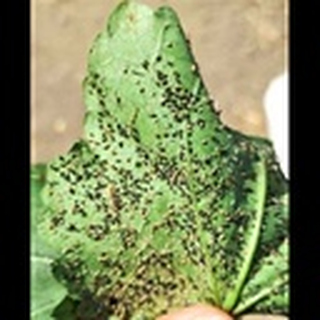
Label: cotton_aphids